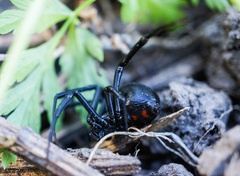
Species: Lactrodectus_hesperus